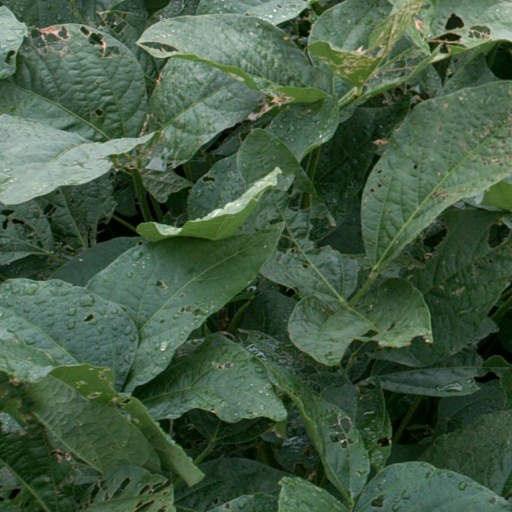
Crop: soybean